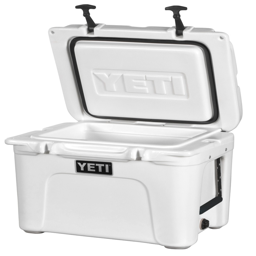
® tundra - an extreme example of how durable and insulated a cooler can be .